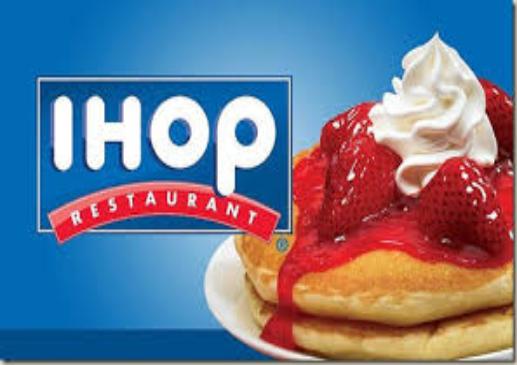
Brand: IHOP
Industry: Food